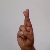
The image shows a hand gesture representing the letter 'R' in Indian Sign Language.